World Trade Center (1973–2001)

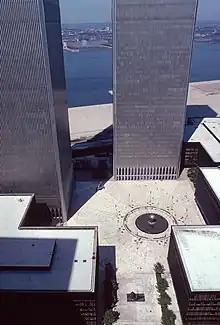
"(Counterclockwise)" A view of 4, 5 and 6 World Trade Center (the black buildings) surrounding the central plaza and Twin Towers, in 1976

On , 1962, the Port Authority announced the selection of Minoru Yamasaki as lead architect and Emery Roth & Sons as associate architects. Yamasaki devised the plan to incorporate twin towers. His original plan called for the towers to be 80 stories tall, but to meet the Port Authority's requirement for of office space, the buildings would each have to be 110 stories tall. The Port Authority publicly presented a model for the complex on January 18, 1964. The original plans called for two towers rising , as well as several six-story buildings surrounding a central plaza (later the Austin J. Tobin Plaza). These buildings were to include office space, restaurants, a hotel, exhibition space, stores, and an information center about world trade.